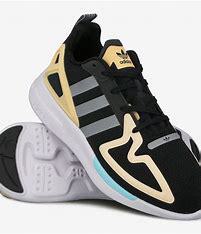
Brand: Adidas
Model: ZX 2K Flux